Question: Please indicate a possible affordance area of the hold_book that can be used for holding
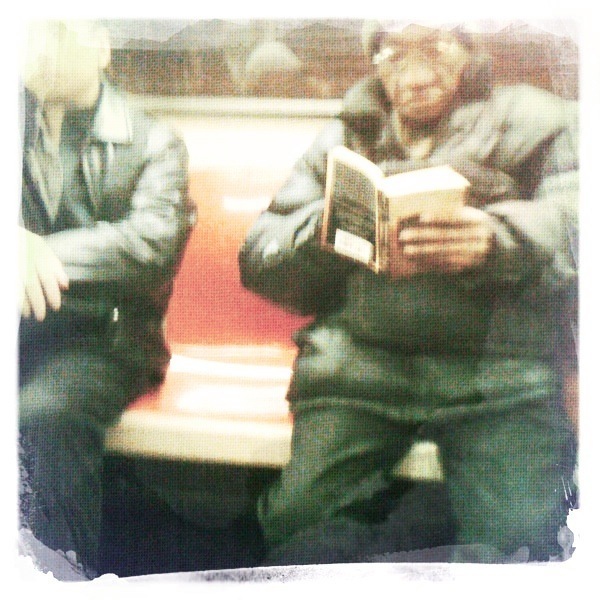
Answer: [323.026, 139.474, 490.132, 273.684]